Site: brandenburg
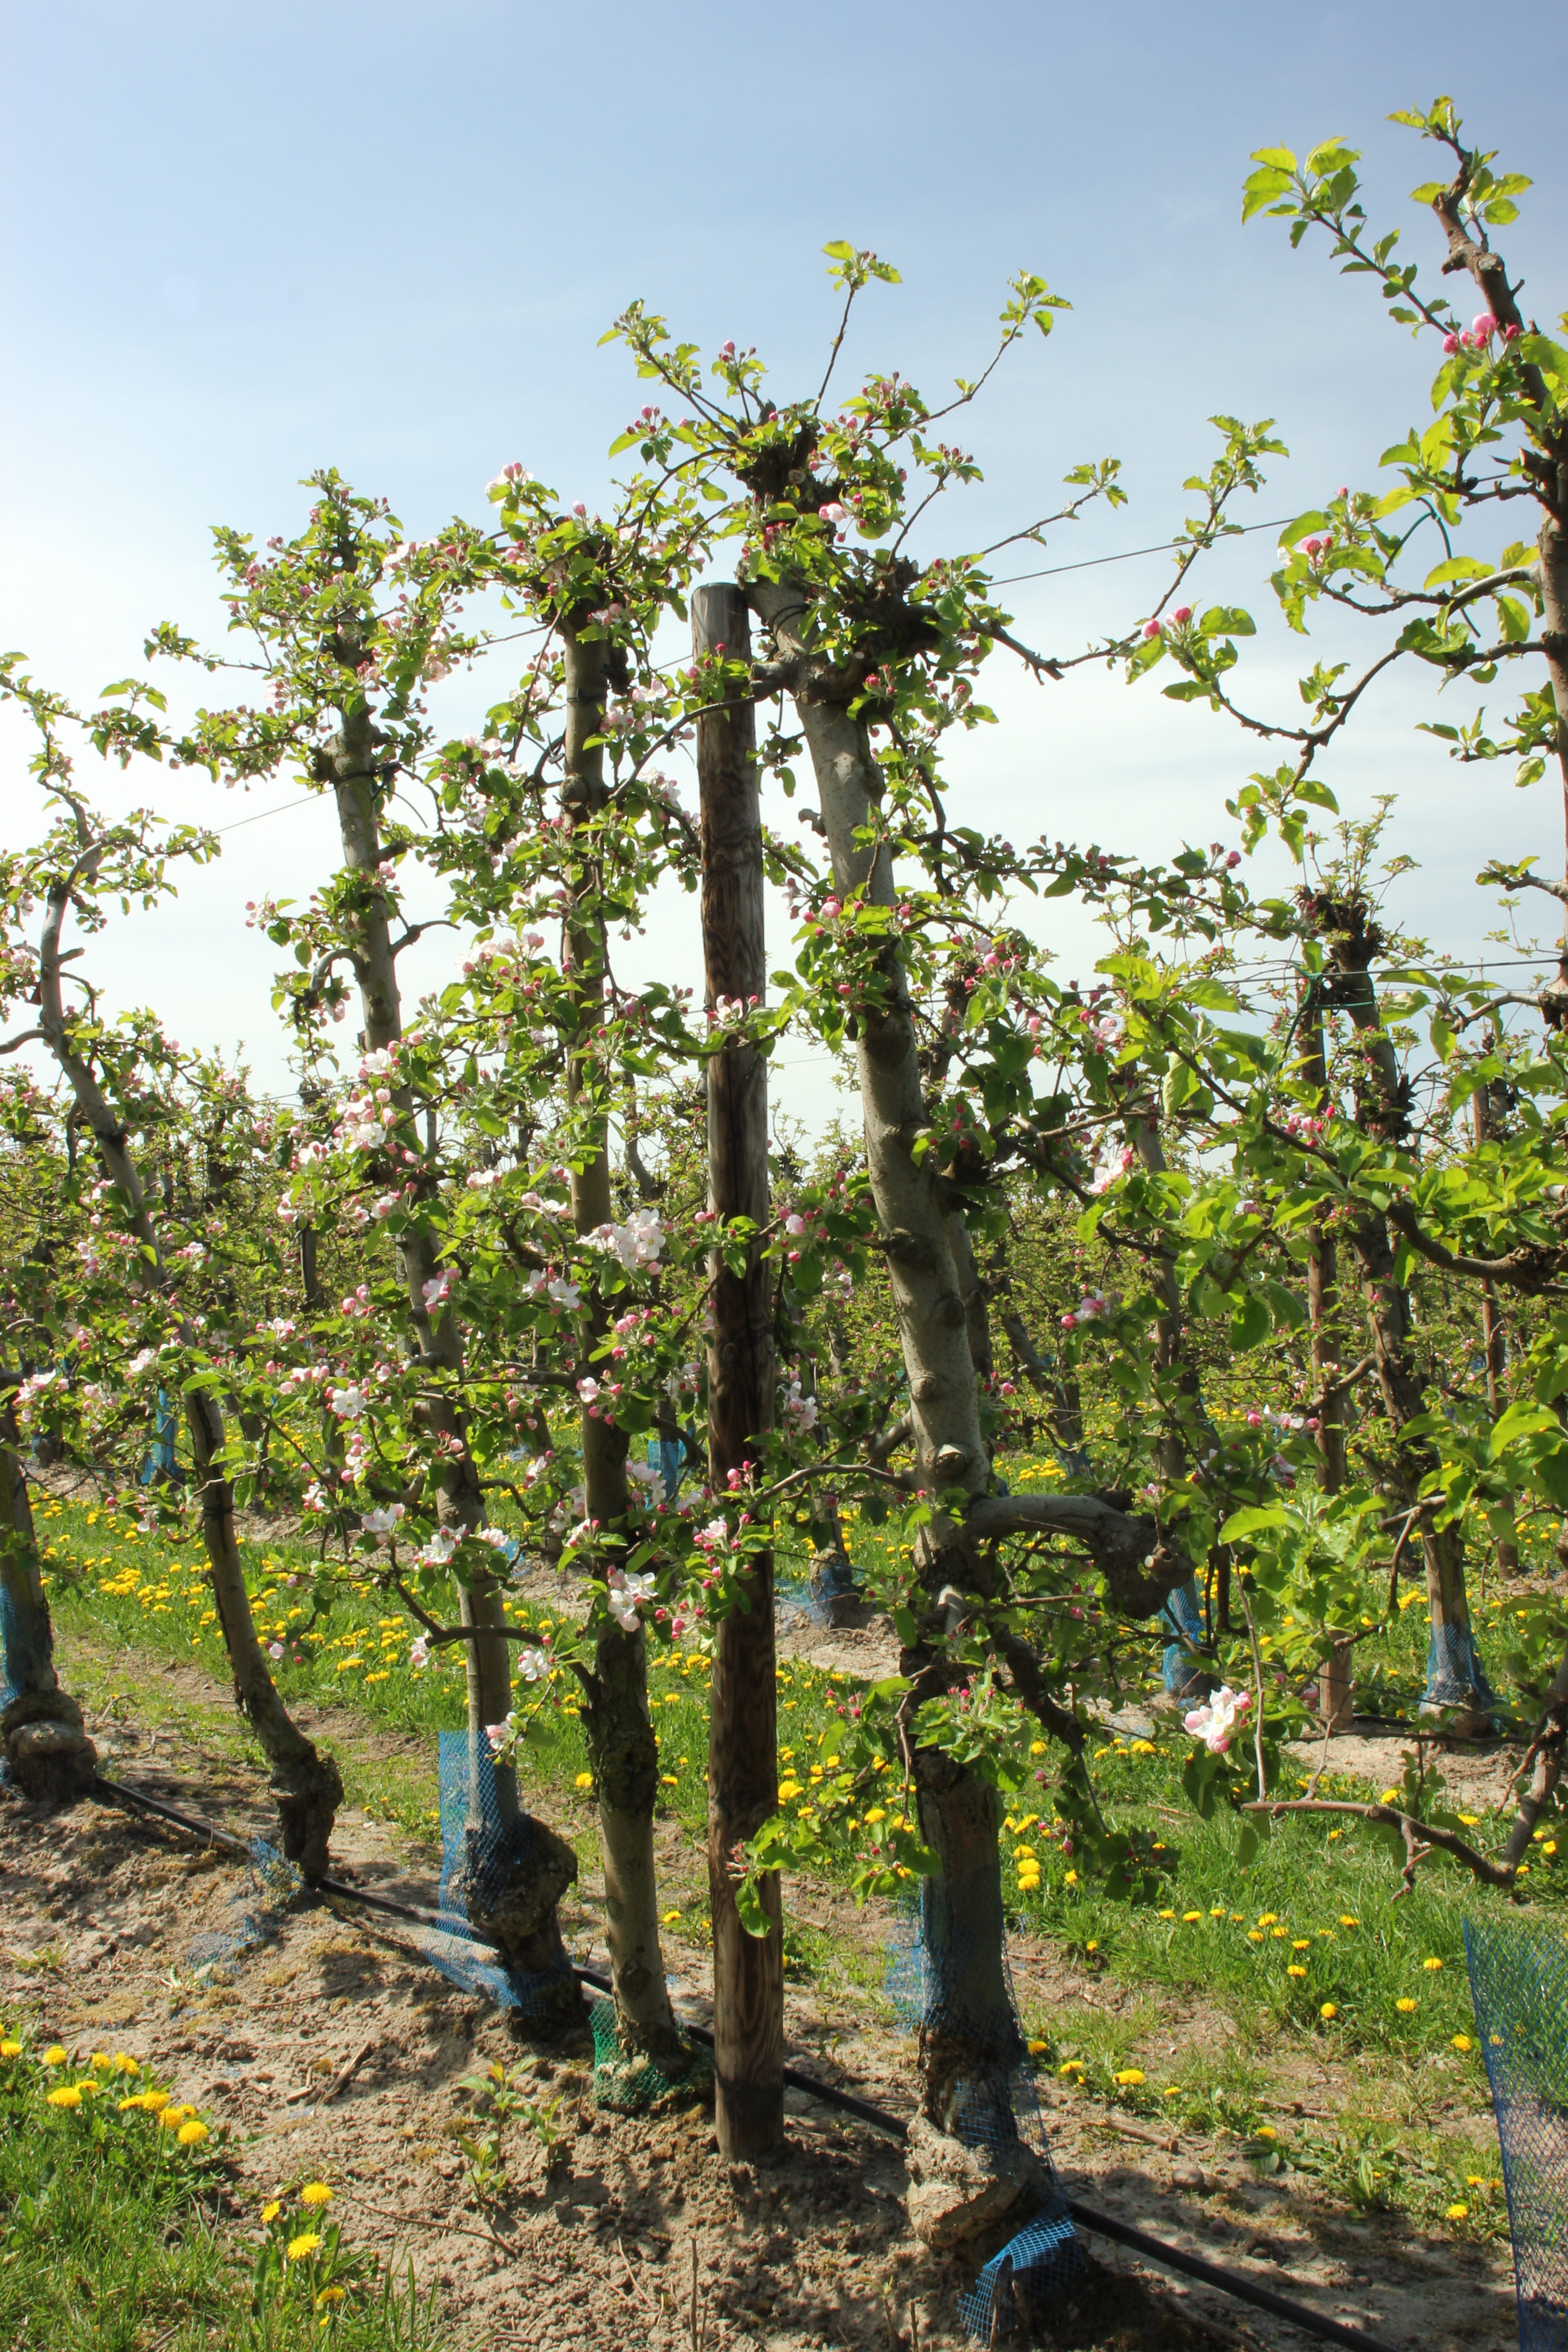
Growth stage (BBCH 57): Inflorescence emergence